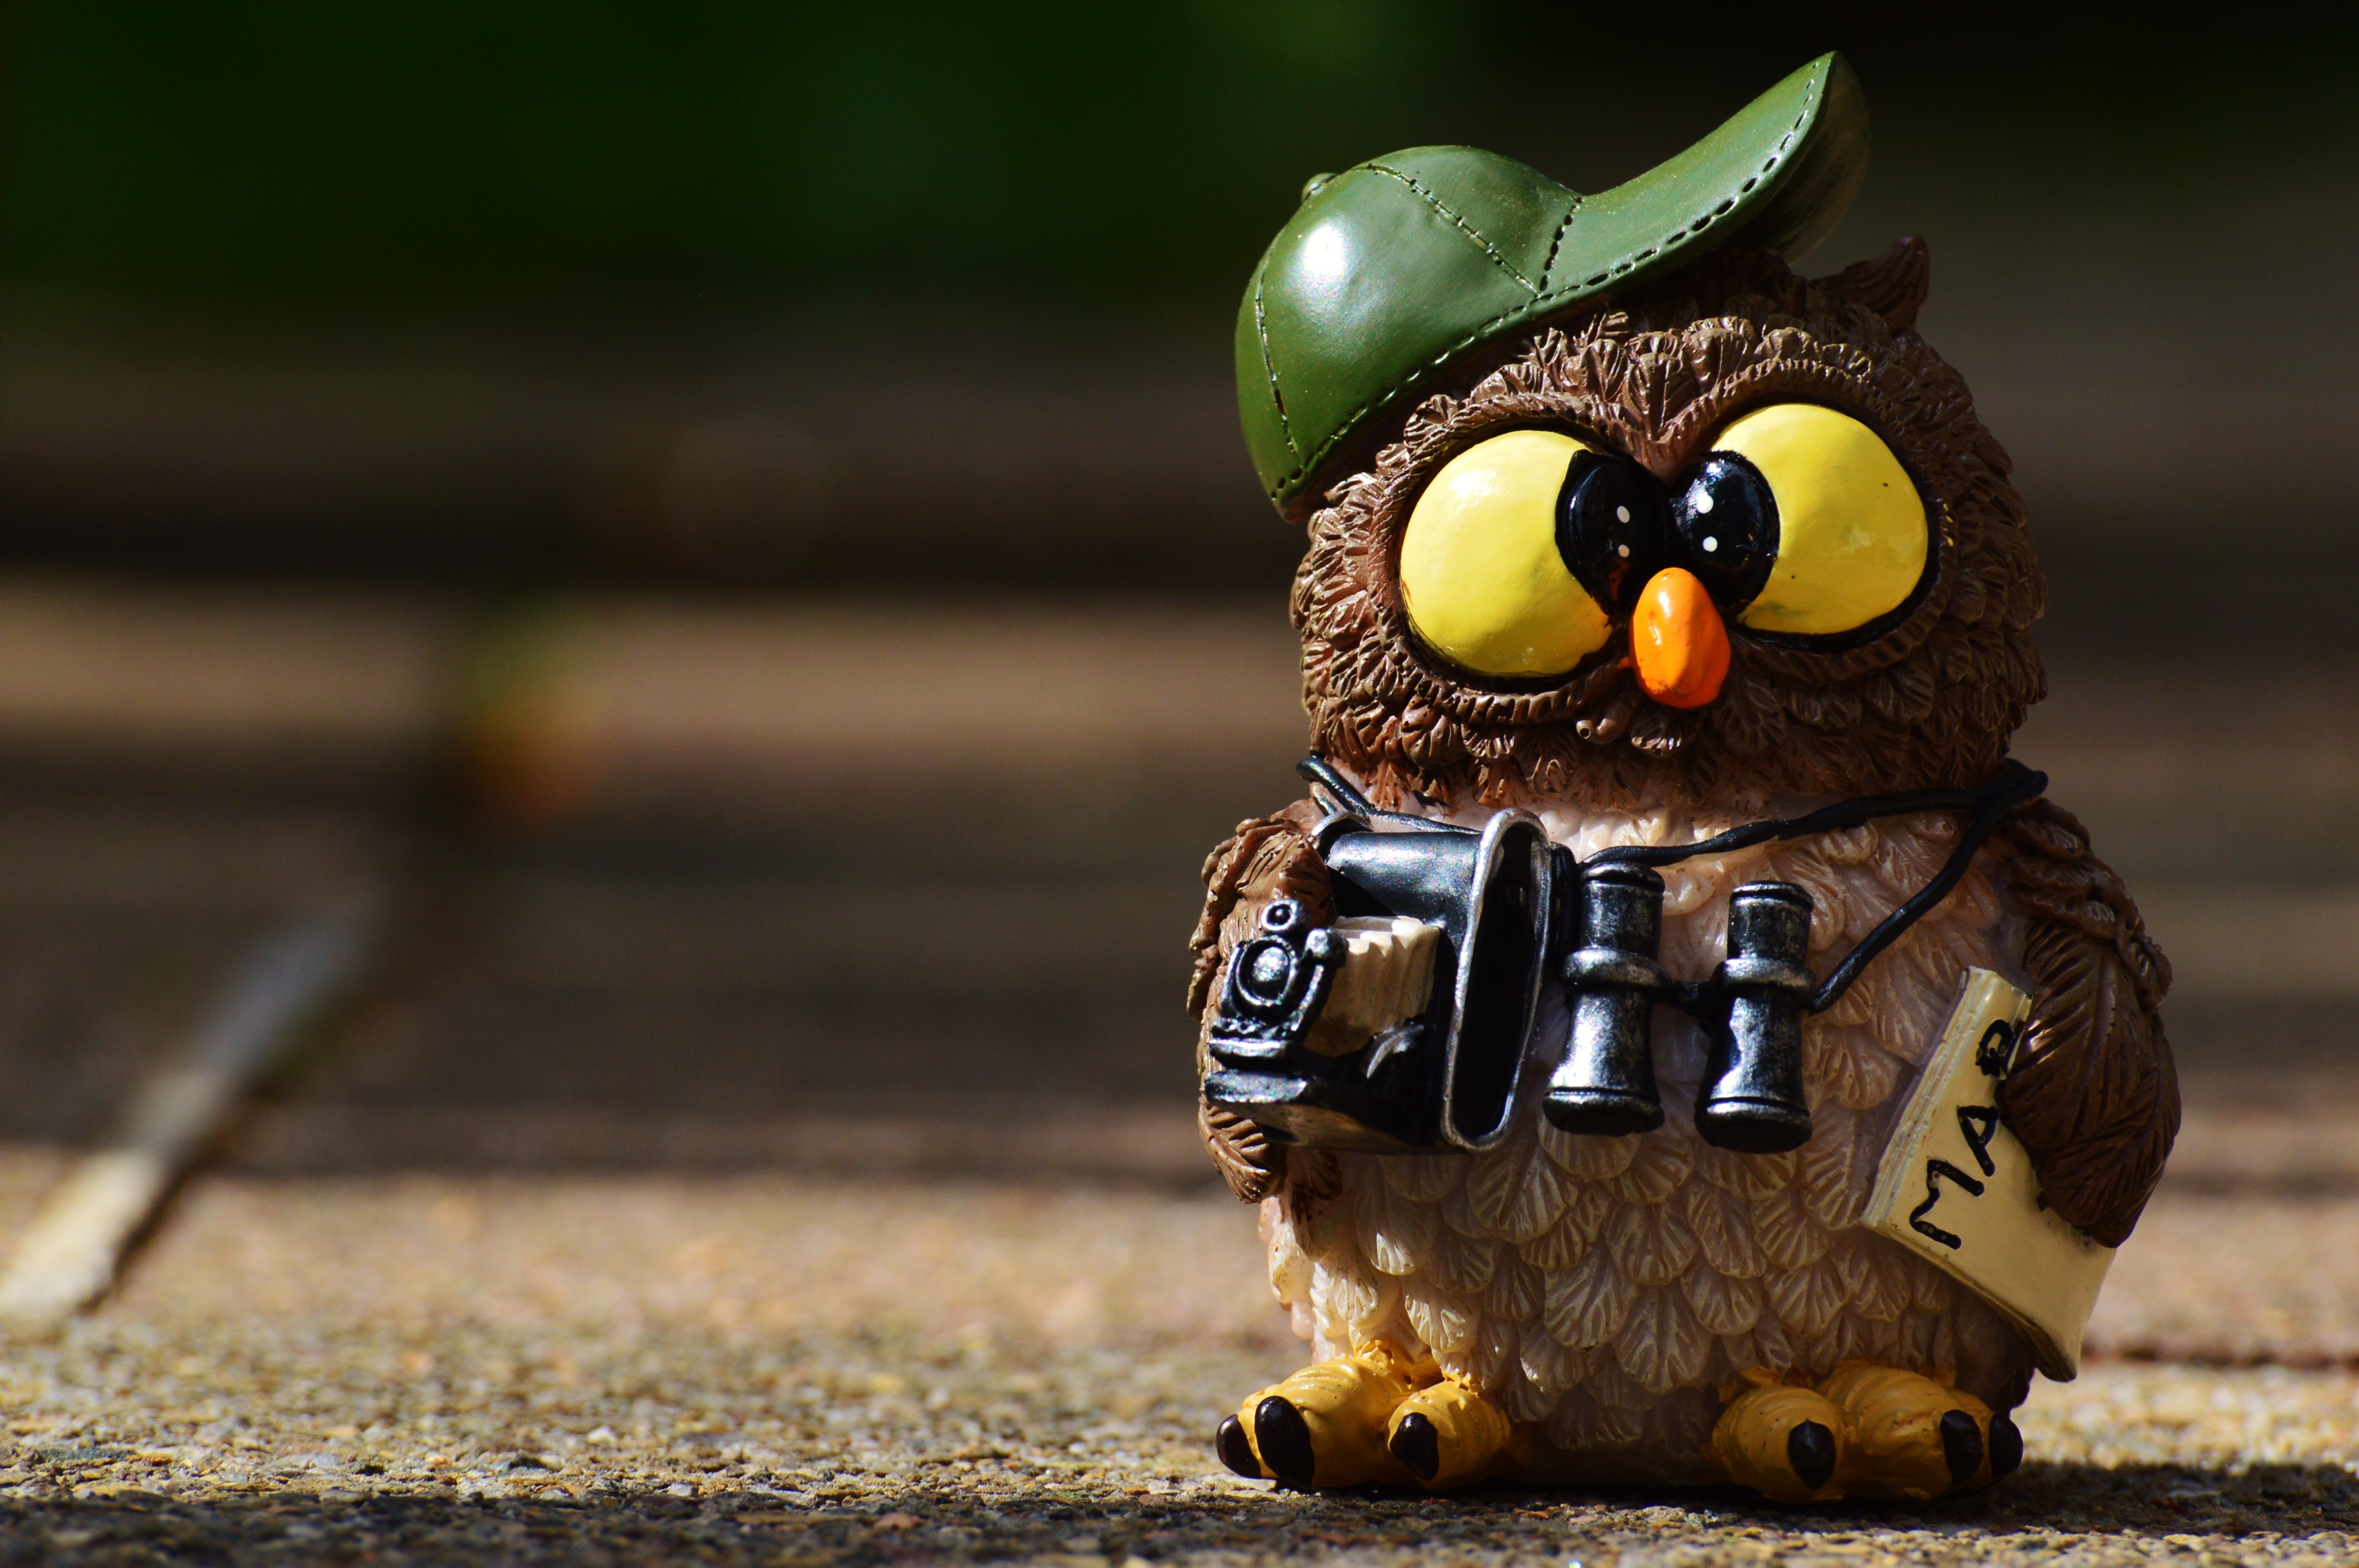
bird, camera, photography, photographer, sweet, animal, cute, tourist, holiday, toy, owl, digital camera, photograph, funny, paparazzi, binoculars, macro photography, photo tourists